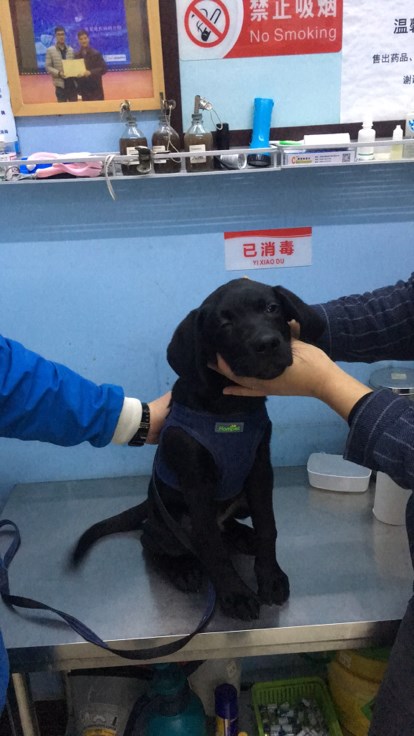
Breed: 3580-n000122-Labrador_retriever